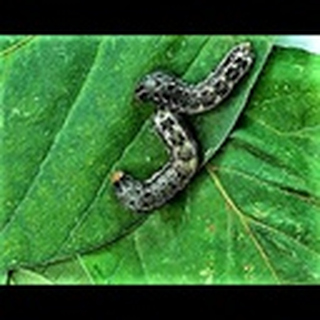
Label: cotton_army_worm